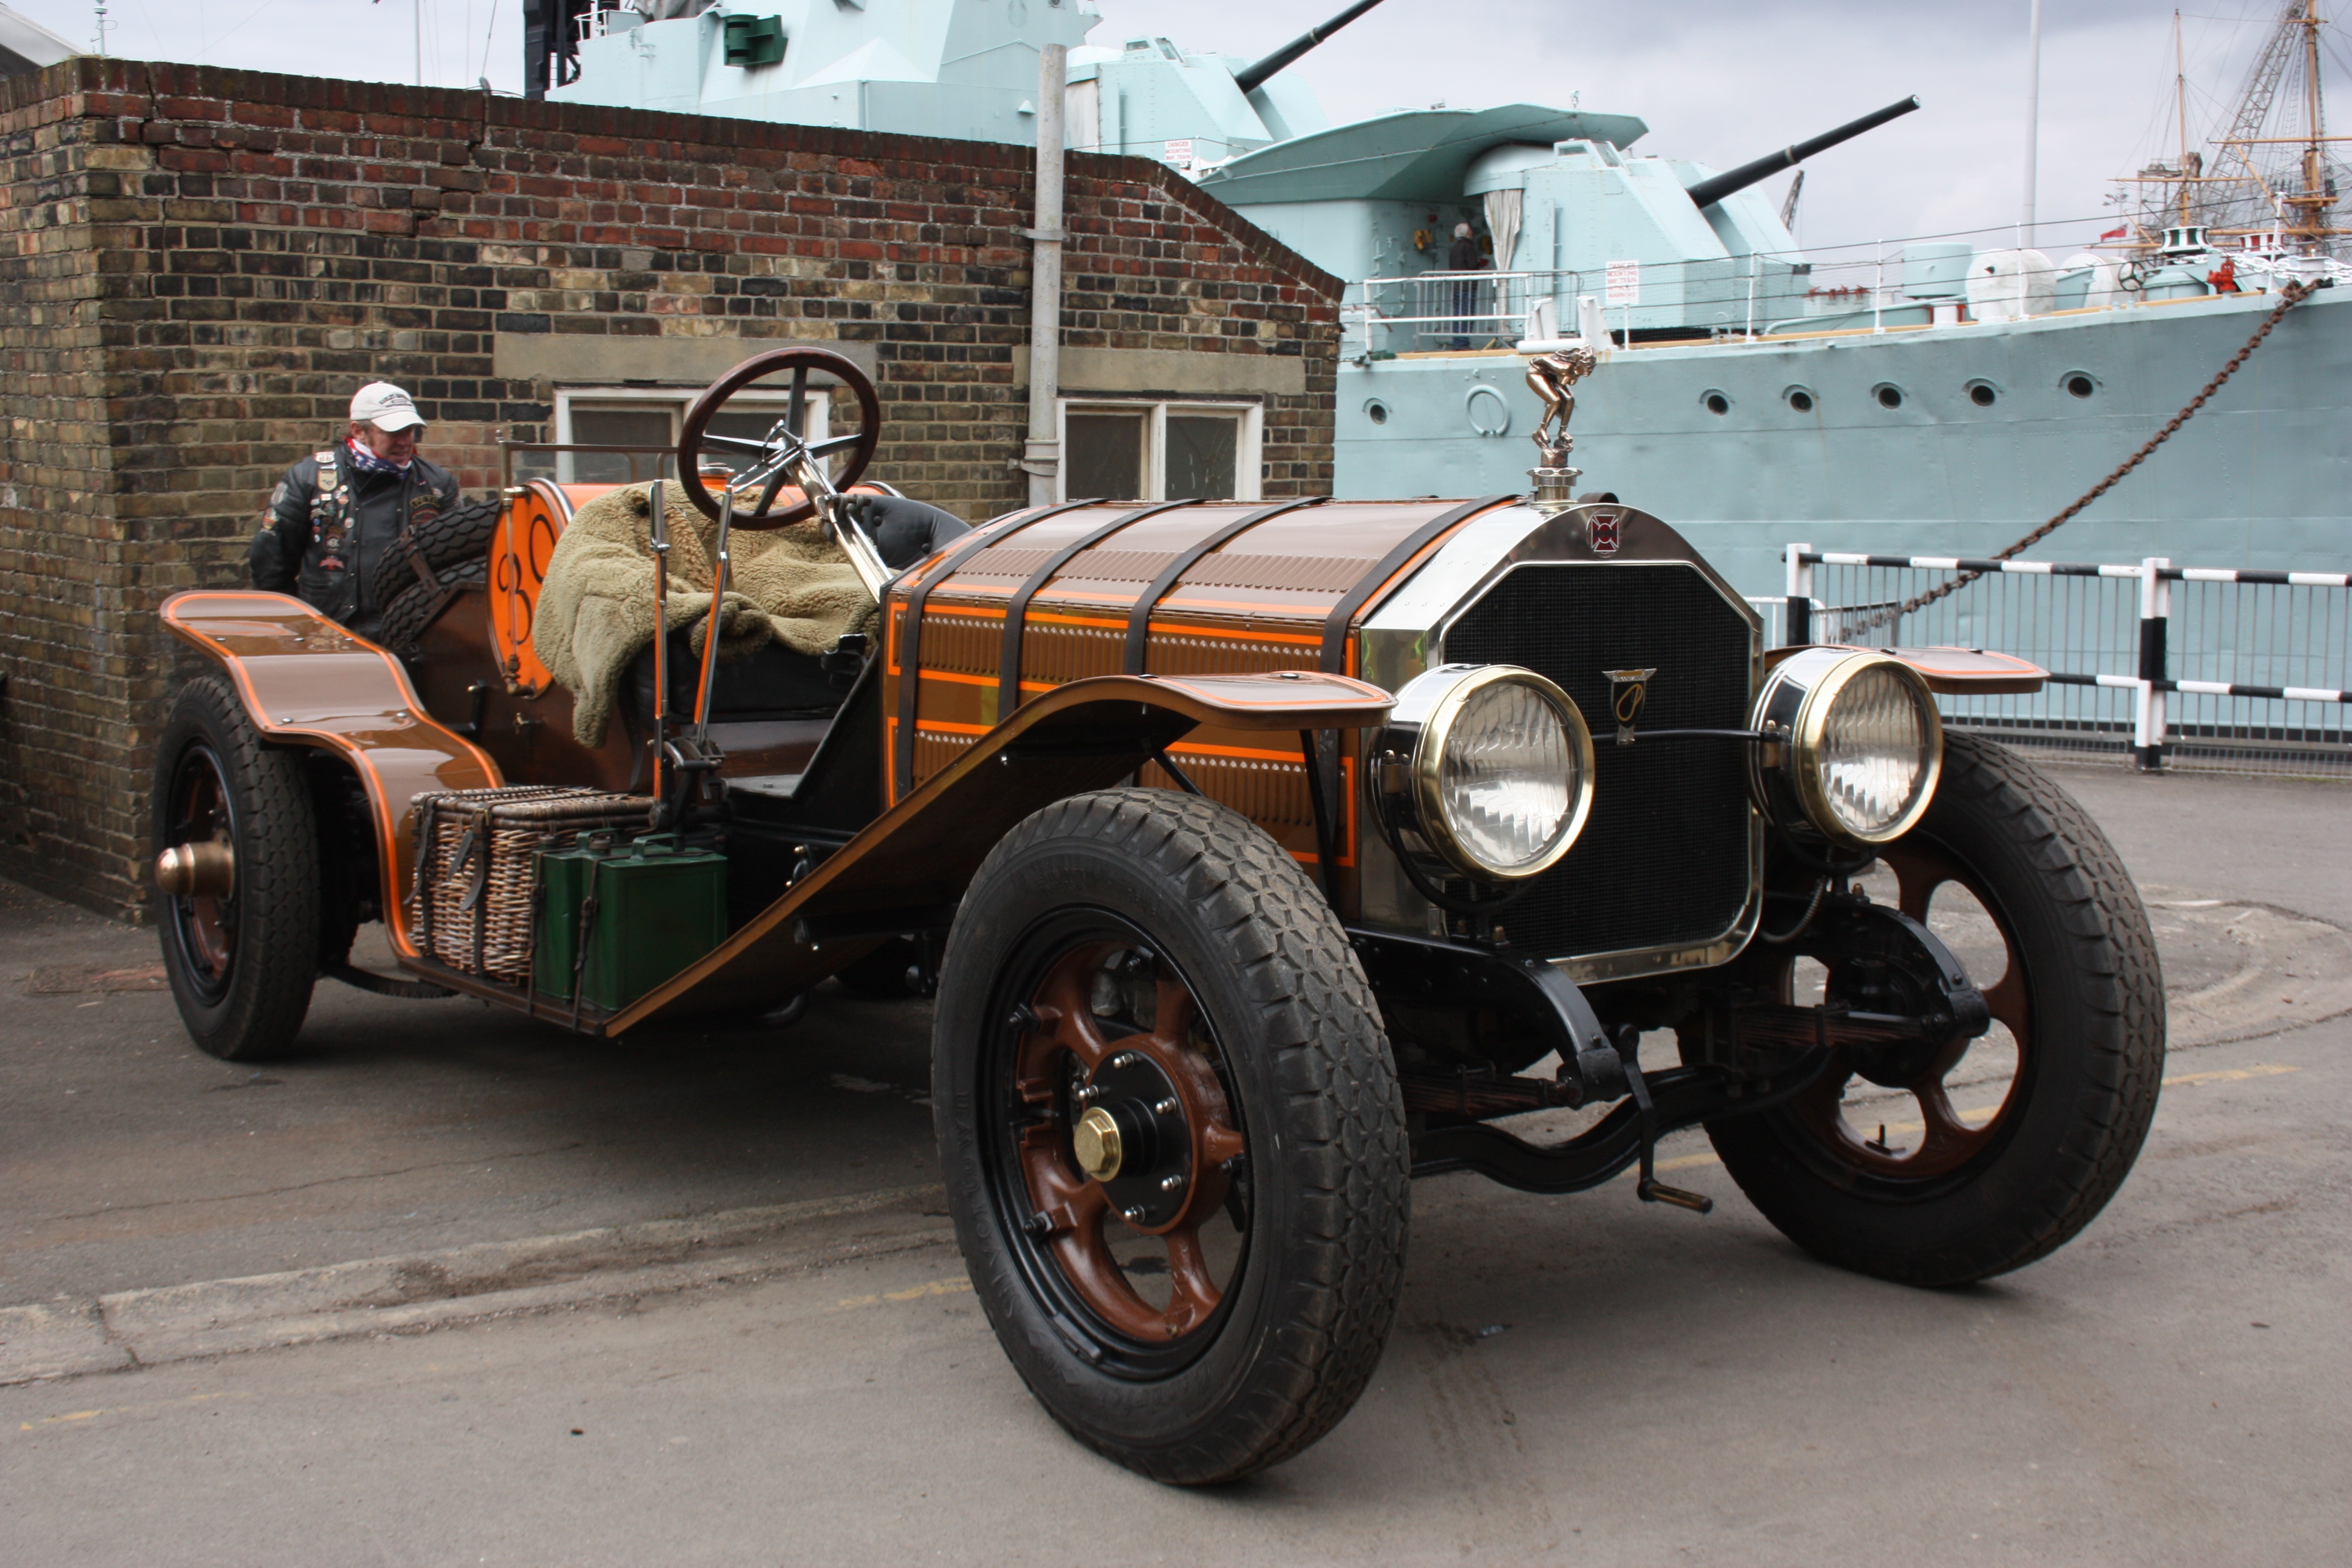
car, vintage, antique, wheel, automobile, retro, old, travel, transportation, transport, vehicle, symbol, drive, auto, machine, automotive, sports car, motor vehicle, vintage car, chrome, luxury, beautiful, style, classic, shiny, antique car, land vehicle, touring car, automobile make, luxury vehicle